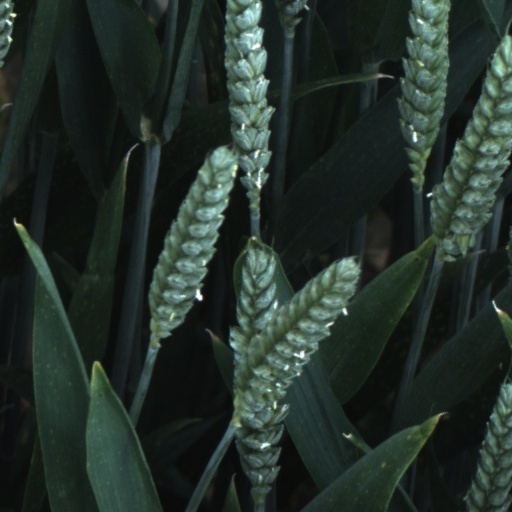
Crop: wheat